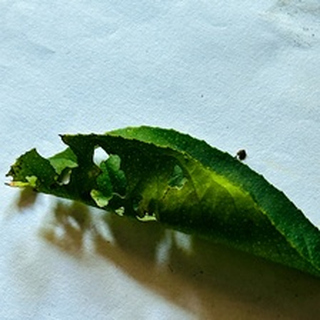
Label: lemon_deficiency